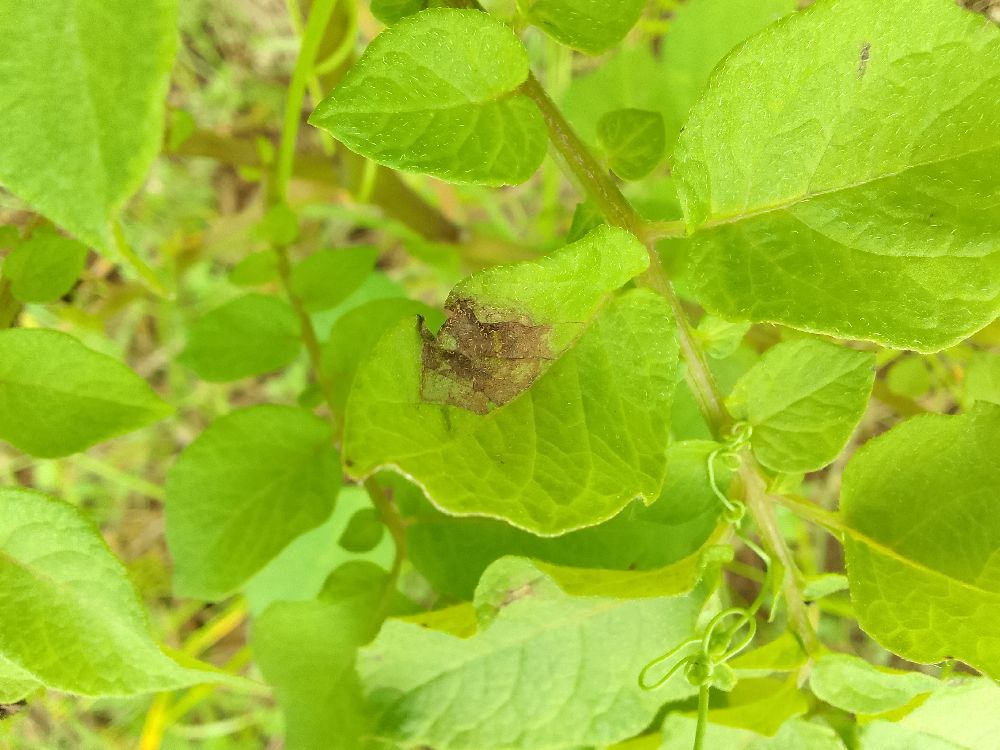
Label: Late blight